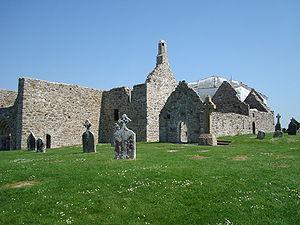
Cet article liste les édifices actuels ou passés, ayant été ou étant encore cathédrale ou assimilé d’une confession chrétienne, situés sur l’île d’Irlande.